Mya-Moe Ukuleles

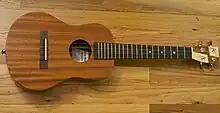
Traditional model: tenor ukulele in mahogany

Mya-Moe ukuleles have been built from over 20 woods including traditional koa as well as myrtlewood (Umbellularia) found only in the local southern Oregon and northern Californian coasts.